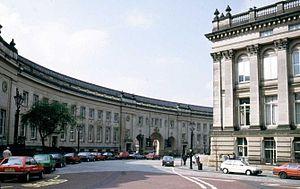
Cette liste des musées du Grand Manchester, Angleterre contient des musées qui sont définis dans ce contexte comme des institutions qui recueillent et soignent des objets d'intérêt culturel, artistique, scientifique ou historique. leurs collections ou expositions connexes disponibles pour la consultation publique. Sont également inclus les galeries d'art à but non lucratif et les galeries d'art universitaires. Les musées virtuels ne sont pas inclus.
Le Bolton Museum est un musée public et une galerie d'art situé dans la ville de Bolton, dans le Grand Manchester, dans le nord de l'Angleterre, et appartenant au District métropolitain de Bolton.